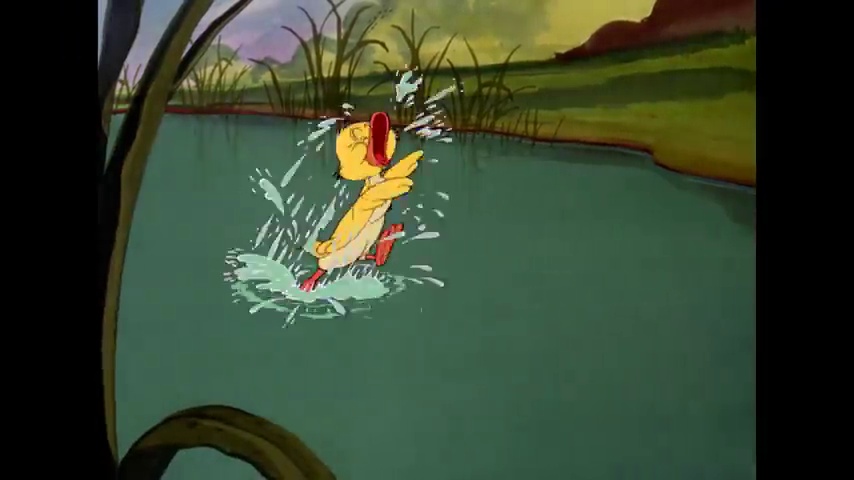
Portrait style: Cartoon Portrait